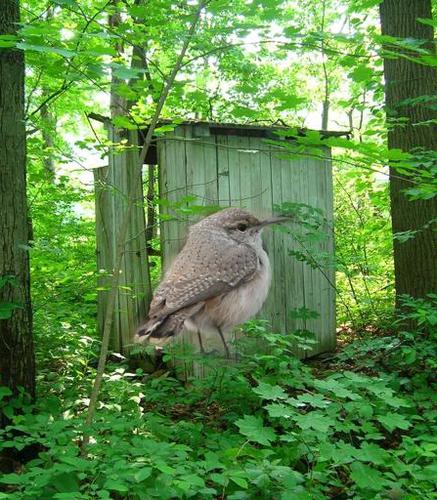
Bird species: Rock_Wren
Bird type: landbird
Background: land